Waistcoat (Garthwaite/Lekeux)

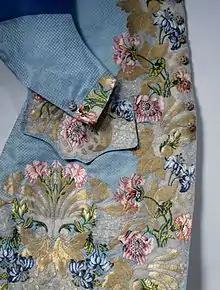
Detail of the woven silk on the waistcoat front, cuff, and pocket flap.

The waistcoat was acquired by the Met in 1966 with funds from the Irene Lewisohn Bequest. The seller was Cora Ginsburg, of Ginsburg and